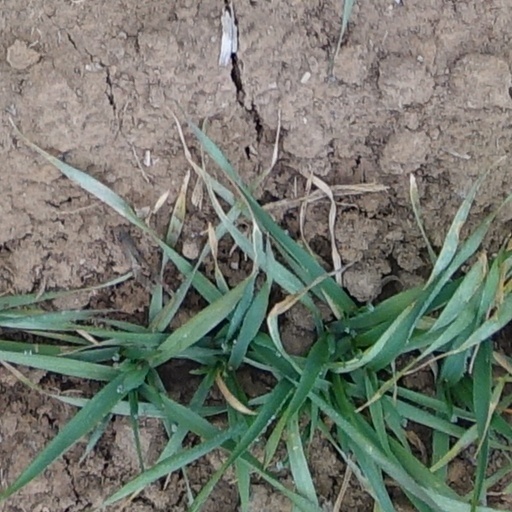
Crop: wheat